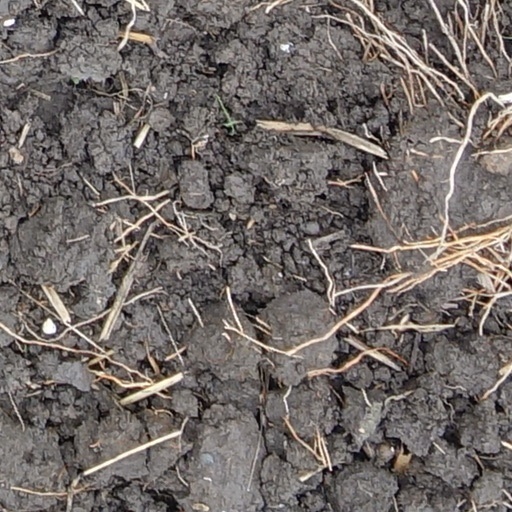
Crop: wheat